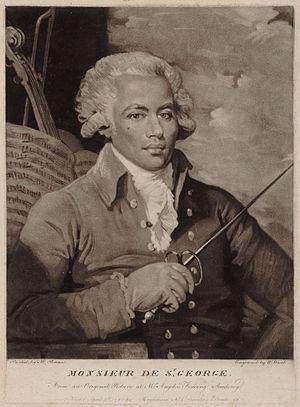
Joseph Bologne de Saint-George fut, dans la seconde moitié du XVIIIème siècle européen, l'un des premiers musiciens afridescendants.
19 mars : création au Burgtheater de Vienne de l'oratorio La Création de Joseph Haydn.
Joseph Bologne de Saint-George, plus connu sous le nom de « chevalier de Saint-George » ou, plus simplement, « Saint-George », né à Baillif, près de Basse-Terre le 25 décembre 1745, mort à Paris le 10 juin 1799, est musicien et escrimeur français. Militaire, il participe activement à la Révolution française et s’engage au sein de l'armée de la République. Désireux de « continuer et de s'immortaliser par sa valeur et son enthousiasme pour la liberté », il se met à la tête de la Légion franche des Américains. Fréquentant les milieux abolitionnistes, Saint-George est, par sa position sociale, une figure de l'émancipation des esclaves des empires coloniaux européens dans la seconde moitié du XVIIIᵉ siècle.
Nicolas Le Floch est une série télévisée française en 12 épisodes de 90 minutes adaptée pour la télévision de plusieurs romans policiers de Jean-François Parot, diffusée à partir du 28 octobre 2008 sur France 2. La série prend fin en 2015, avec l'arrêt des commandes d'épisodes par France 2, quoique les deux derniers épisodes, Le Cadavre anglais et Le Noyé du Grand canal, n'aient été diffusés respectivement que le 18 décembre 2017 et le 2 novembre 2018, soit dix ans après la programmation du premier.
5 janvier : création d'Hercules, drame musical de Georg Friedrich Haendel.
La rue du Chevalier-de-Saint-George est une voie de Paris servant de limite aux 1ᵉʳ et 8ᵉ arrondissements.
Dans les Antilles du temps de l'Empire colonial français, les Gens de couleur libres, ou simplement gens de couleur, étaient les Noirs et métis qui étaient libres et non esclaves.